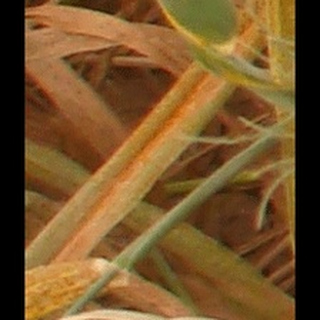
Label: wheat_brown_rust